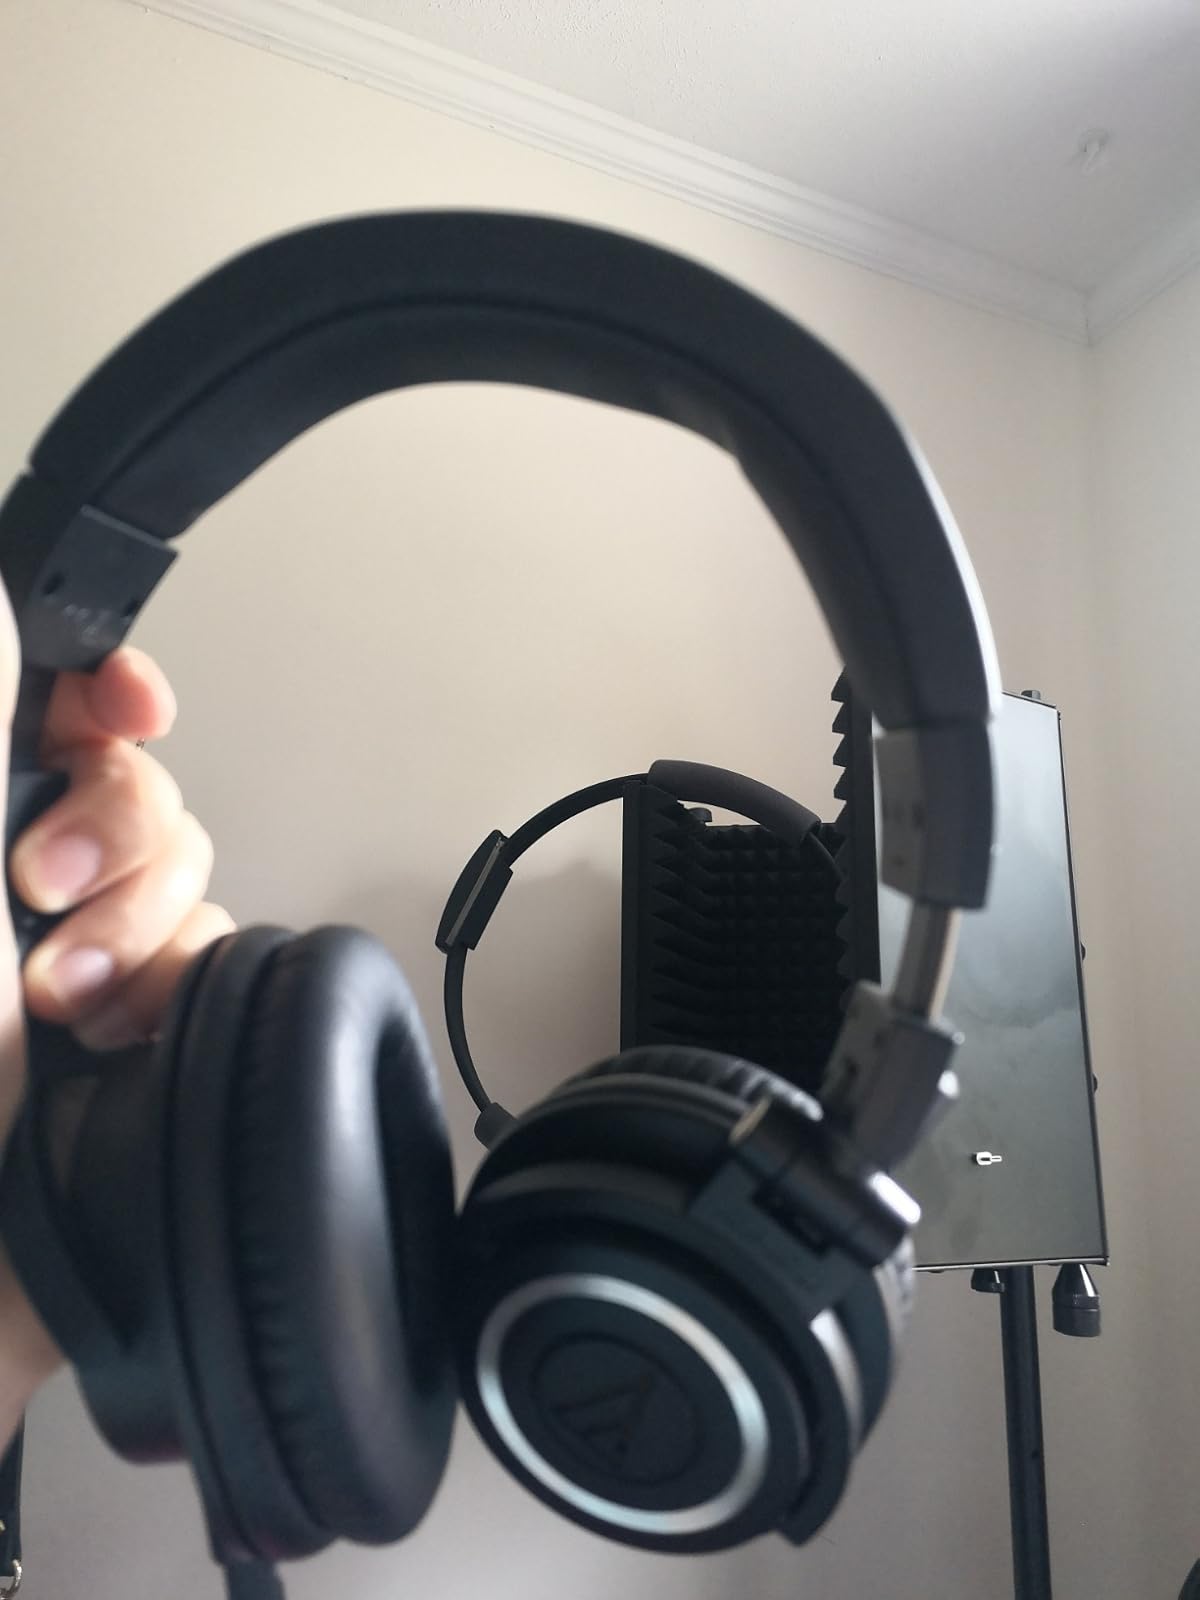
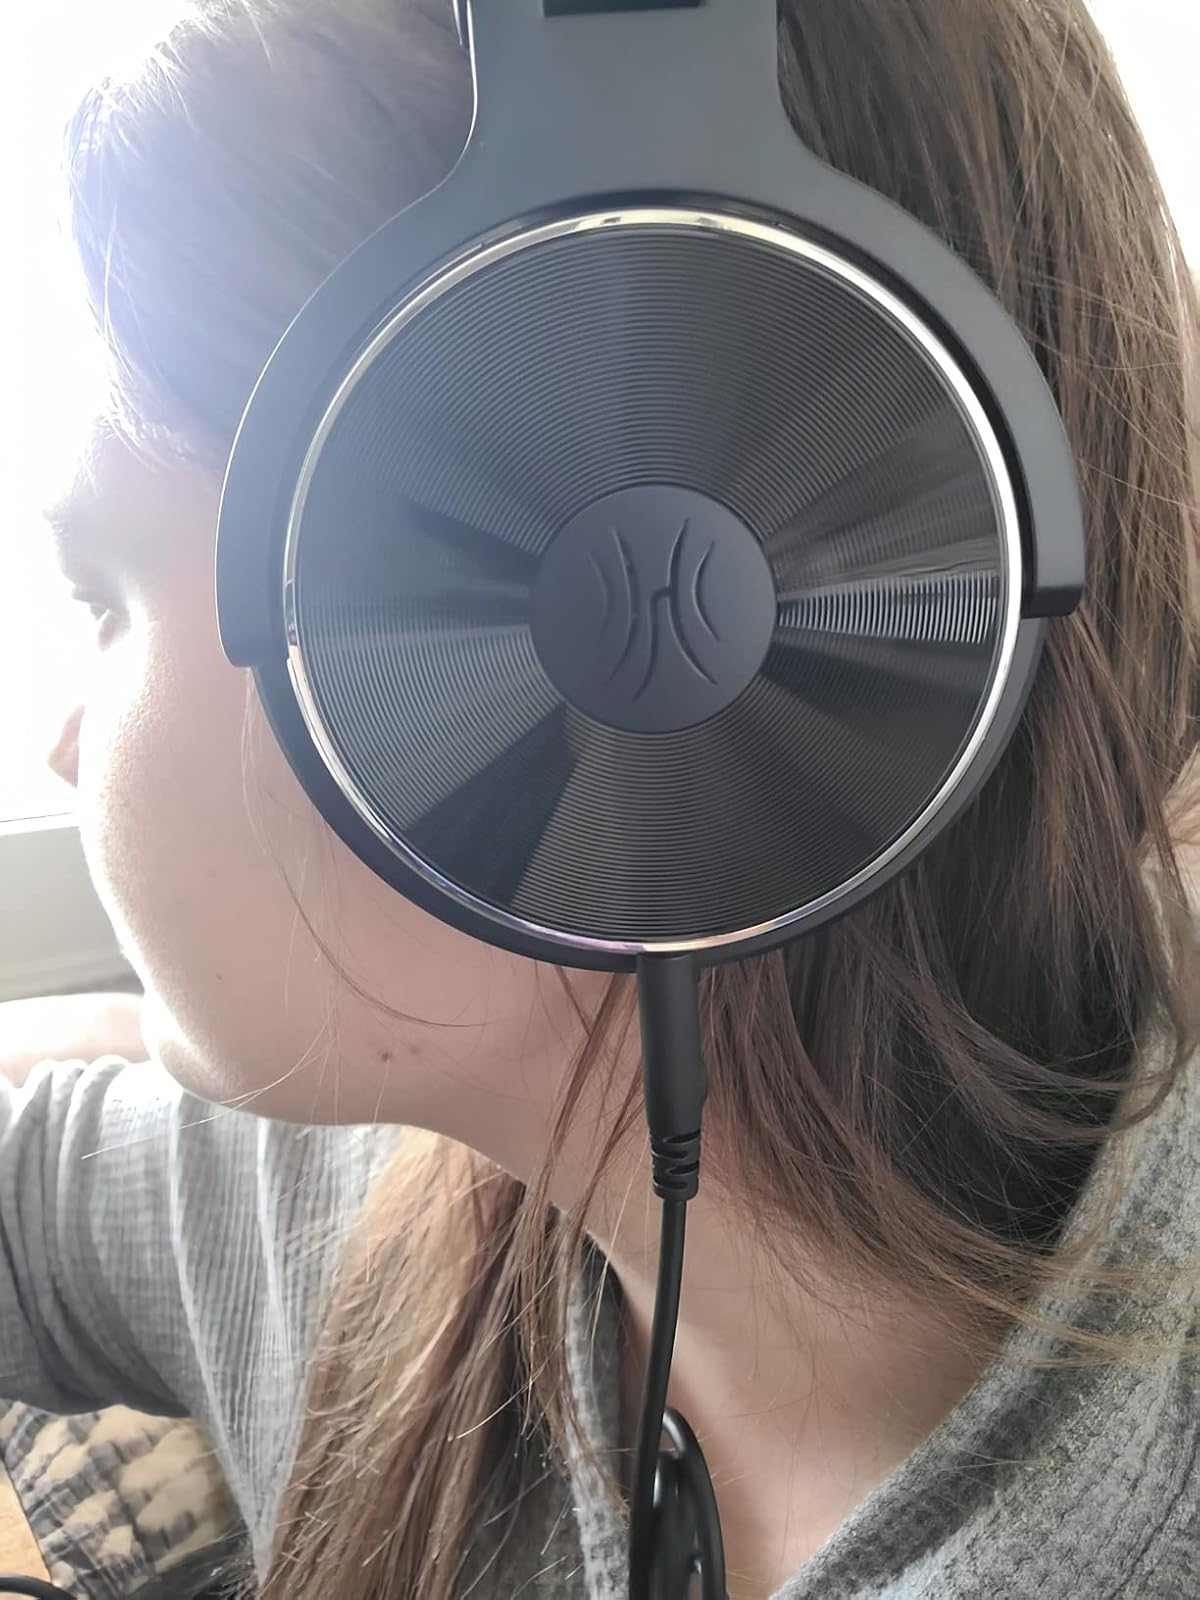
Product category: headphones
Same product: no